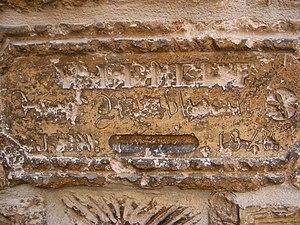
Le château d'If est une forteresse française édifiée sur les ordres du roi François Iᵉʳ, entre 1527 et 1529 sur l'îlot d'If de l'archipel du Frioul, proche des îles de Ratonneau et Pomègues au centre de la rade de Marseille.